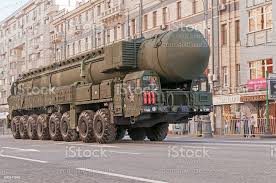
Label: Air Defense